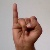
The image shows a hand gesture representing the letter 'I' in Indian Sign Language.